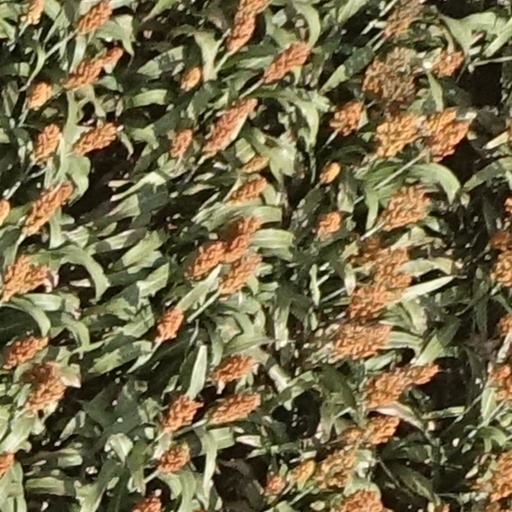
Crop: sorghum